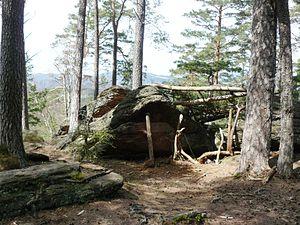
Breitenau est une commune française située dans le département du Bas-Rhin, en région Grand Est.